List of Poaceae genera

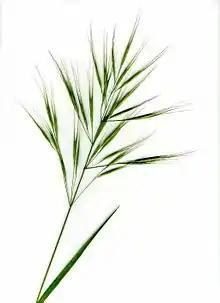
Culm of "Bromus sterilis", showing typical grass morphology with blade-like leaves and inflorescence as spikelets organised in a "panicle"

Poaceae, also known as the true grasses, is the fourth largest plant family in the world with around 12,000 species and roughly 800 genera. They contain, among others, the cereal crop species and other plants of economic importance, such as the bamboos, and several important weeds.